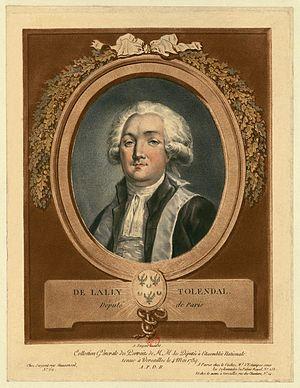
Gérard de Lally-Tollendal (1751 - 1830), homme politique français de la Révolution.
Cet article présente la liste des membres de l'Académie française, rangée par ordre chronologique de leur élection à chaque fauteuil. Cette liste est précédée d'une liste réduite portant uniquement sur les membres actuels et présentée successivement selon quatre modes de rangement : par ordre alphabétique, par numéro de fauteuil, par date d'élection et par date de naissance.
Trophime-Gérard, comte de Lally, baron de Tollendal, puis marquis de Lally-Tollendal, plus connu sous le nom Gérard de Lally-Tollendal, né le 5 mars 1751 à Paris où il est mort le 11 mars 1830, est un homme politique et homme de lettres français.